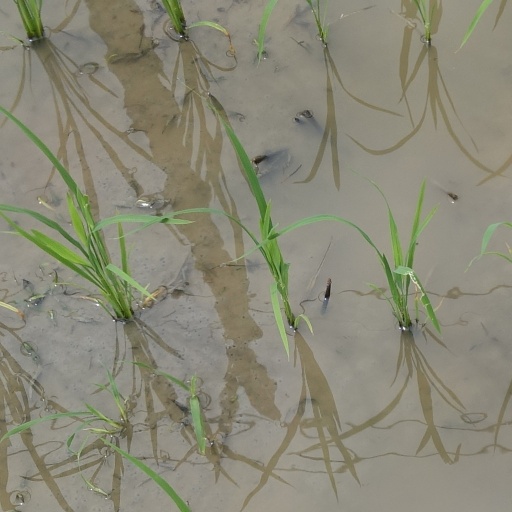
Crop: rice